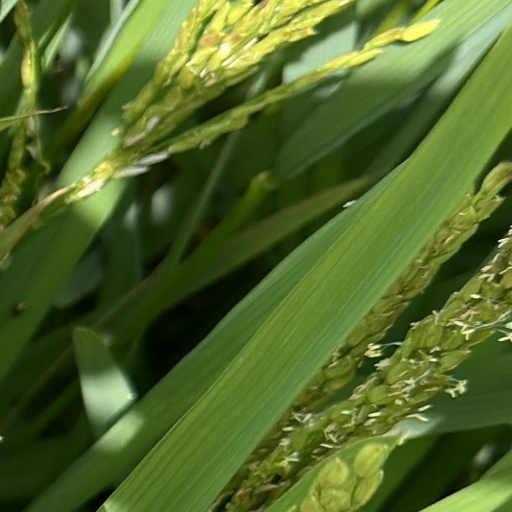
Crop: rice